Nizhny Novgorod Kremlin

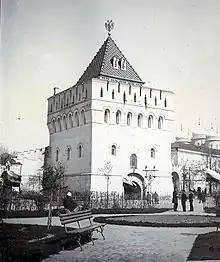
Dmitrievskaya Tower is the main tower of Nizhny Novgorod Kremlin. 1896

The first attempt to replace the wooden fort with a stone kremlin was recorded in 1374, but construction was limited to a single tower, known as the Dmitrovskaya Tower (this has not survived). Under the rule of Ivan III, Nizhny Novgorod played the role of a guard city, having a permanent garrison; it served as a place for gathering troops for Moscow’s actions against the Khanate of Kazan. In order to strengthen the defenses of the city, construction works on the walls began again.